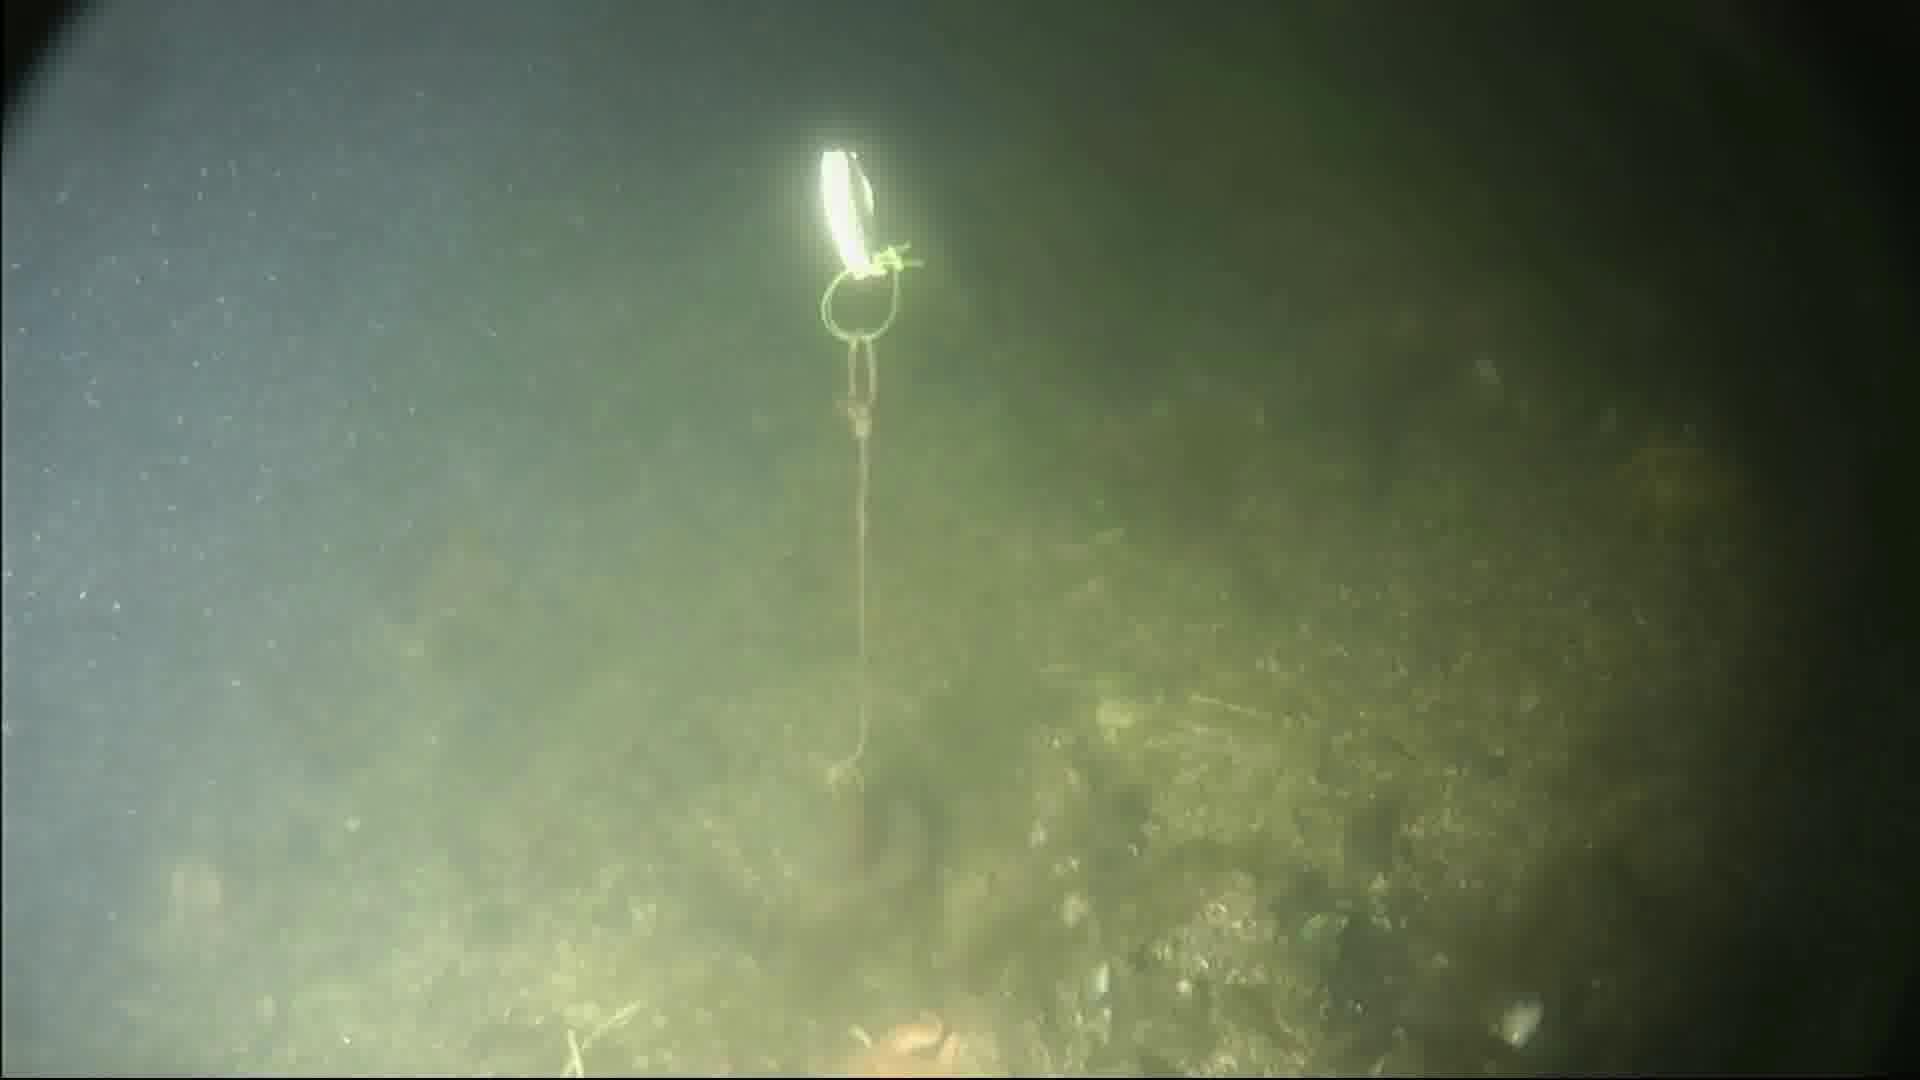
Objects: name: fish
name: starfish
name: crab